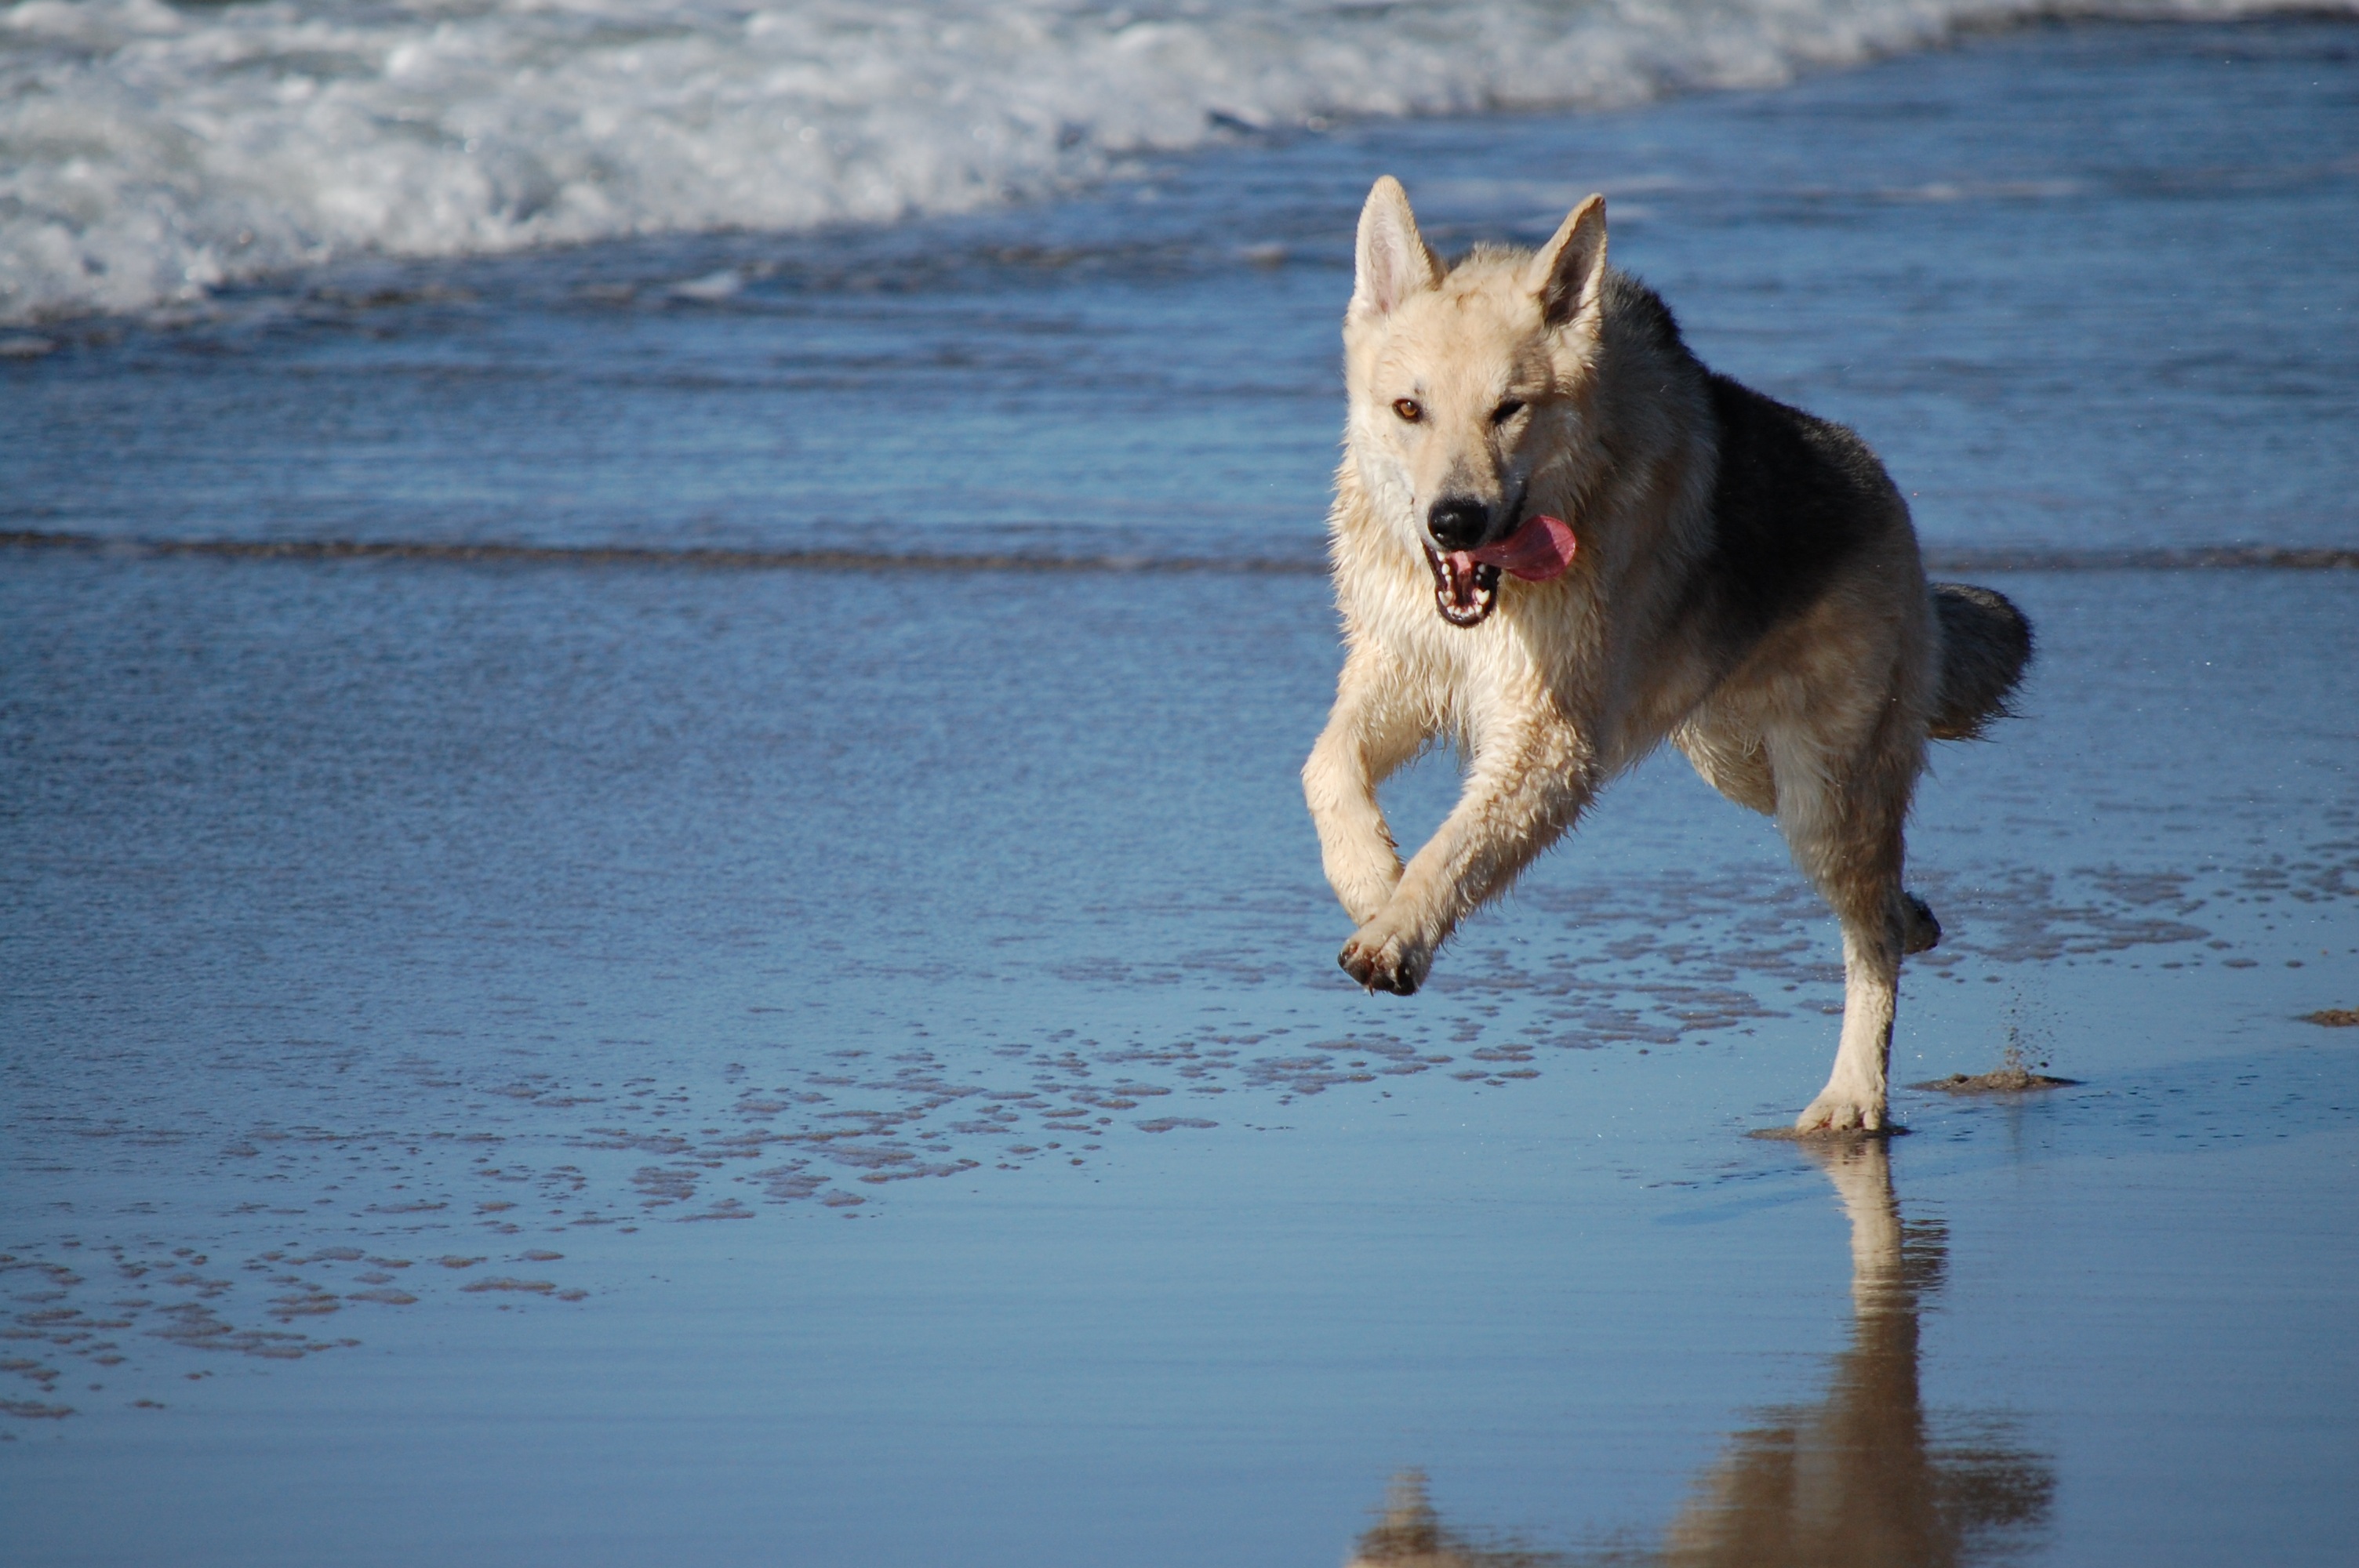
beach, dog, mammal, fun, hybrid, vertebrate, sled dog, dog like mammal, dog breed group